Beau Sancy

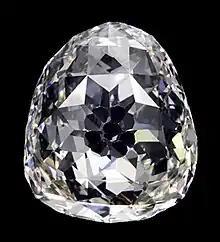
Copy of the Beau Sancy

The Beau Sancy is a diamond originally mined in India, which is cut in a modified pear double rose-cut shape. Since appearing in Europe in the 16th century, the "Beau Sancy" has been owned by a number of European royal houses, among them the House of Medici and the kings of England and Prussia. After more than 300 years in the possession of the House of Hohenzollern, the diamond was sold in 2012 at Sotheby's auction in Geneva for $9.57 million to an anonymous buyer.